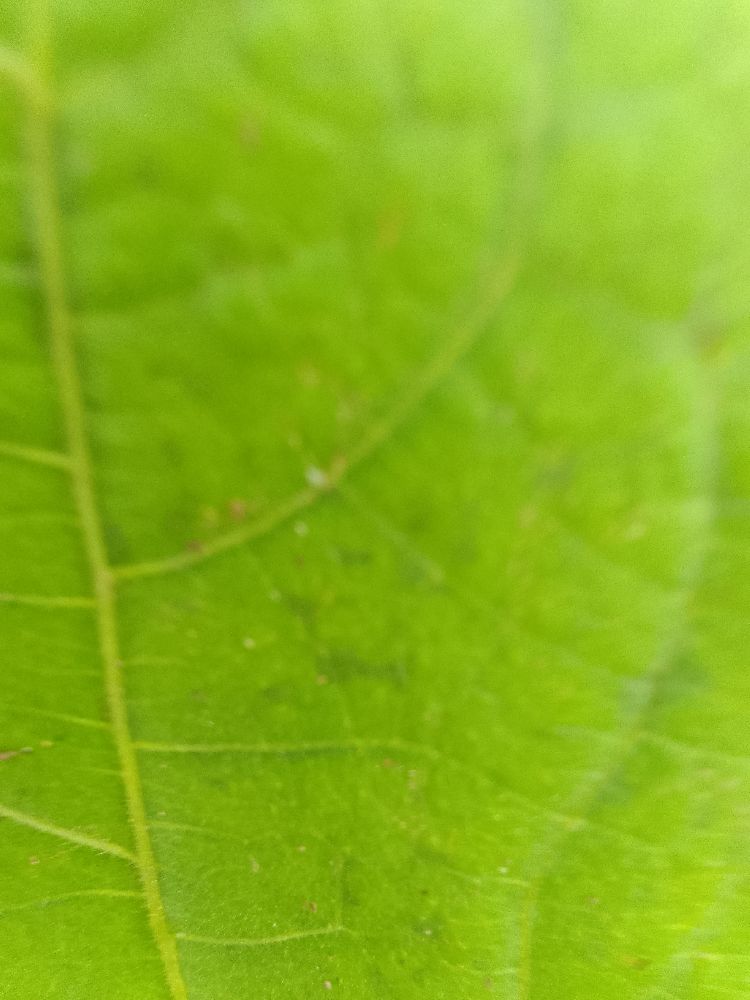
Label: healthy